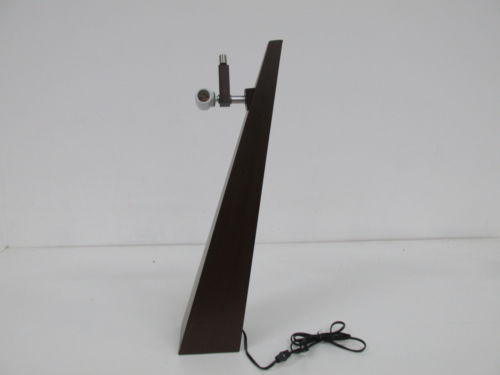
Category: lamp